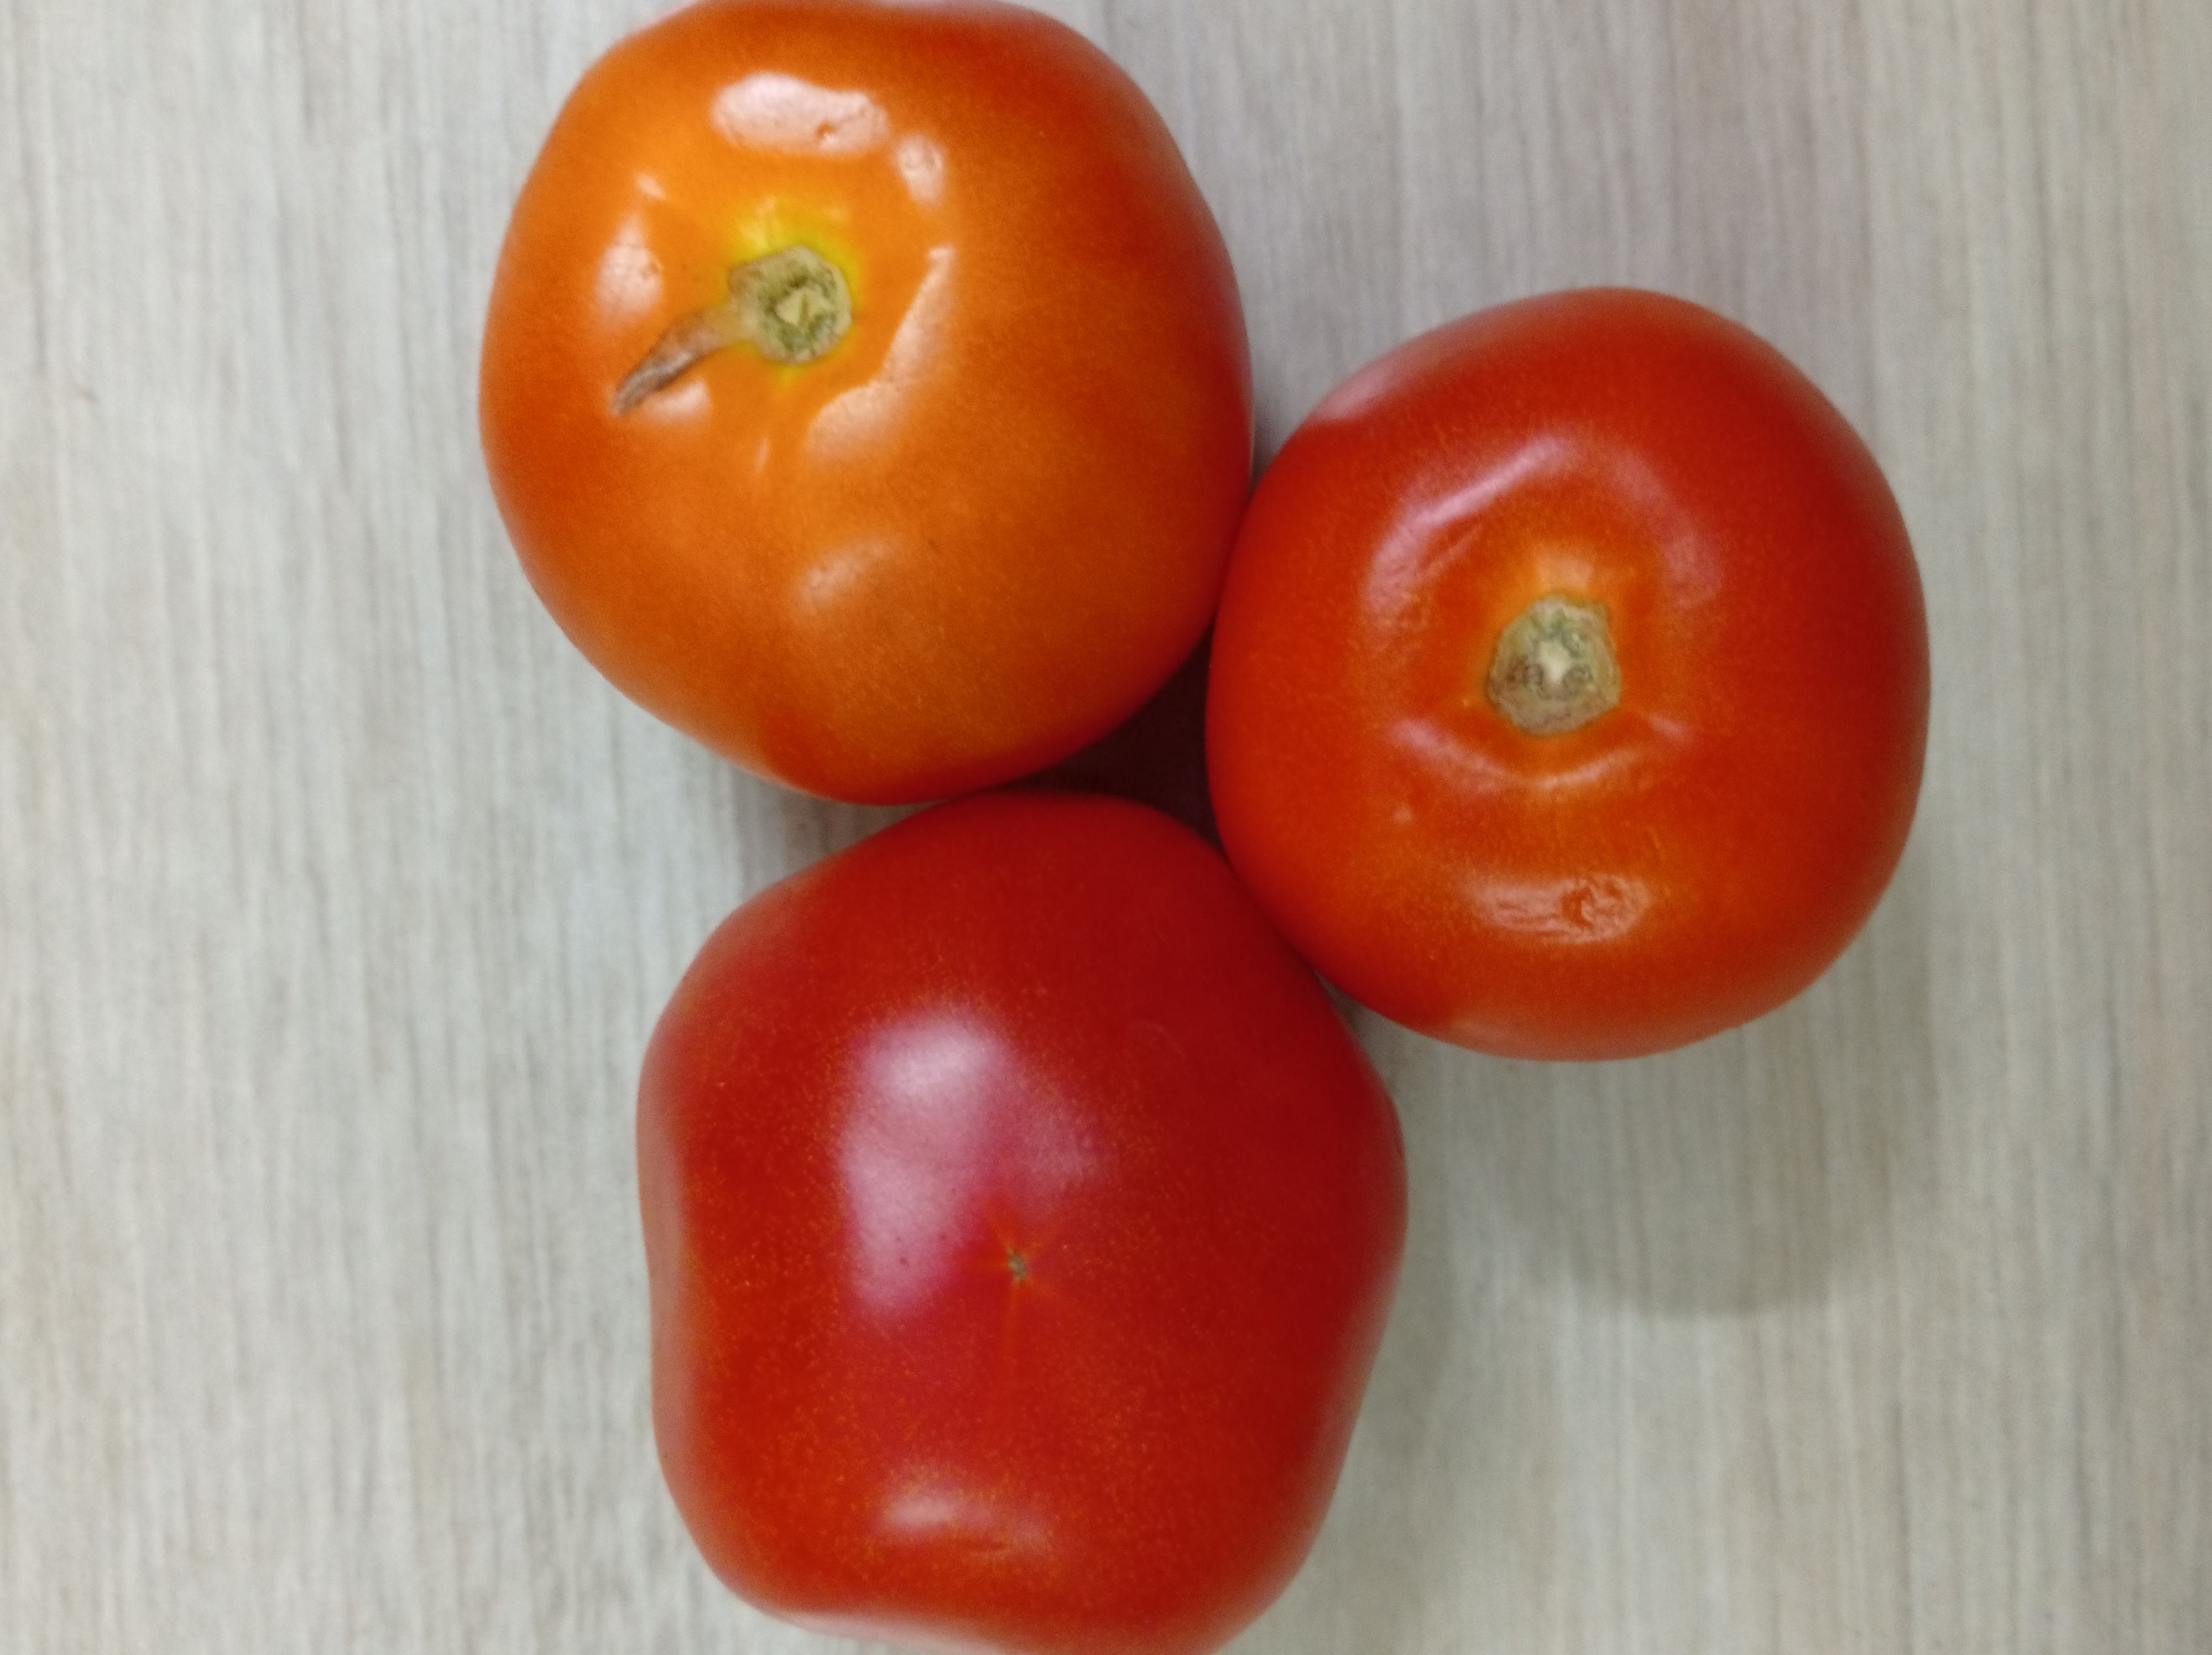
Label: Fresh